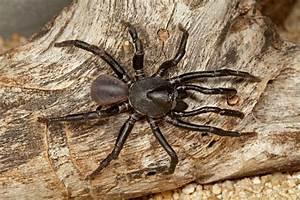
spider